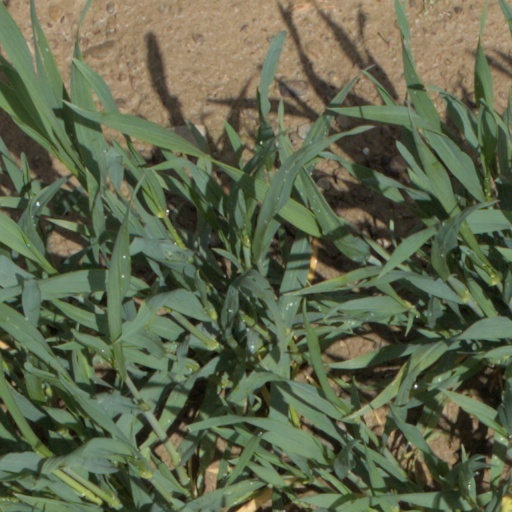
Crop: wheat